Fire and Rescue New South Wales

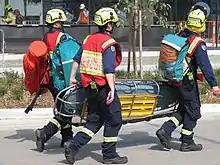
Firefighters with a stokes basket and rope rescue kit

Responding from 335 Fire Stations across the state, Fire and Rescue NSW protect people across New South Wales from fires and emergencies and attend over 124,000 calls a year.